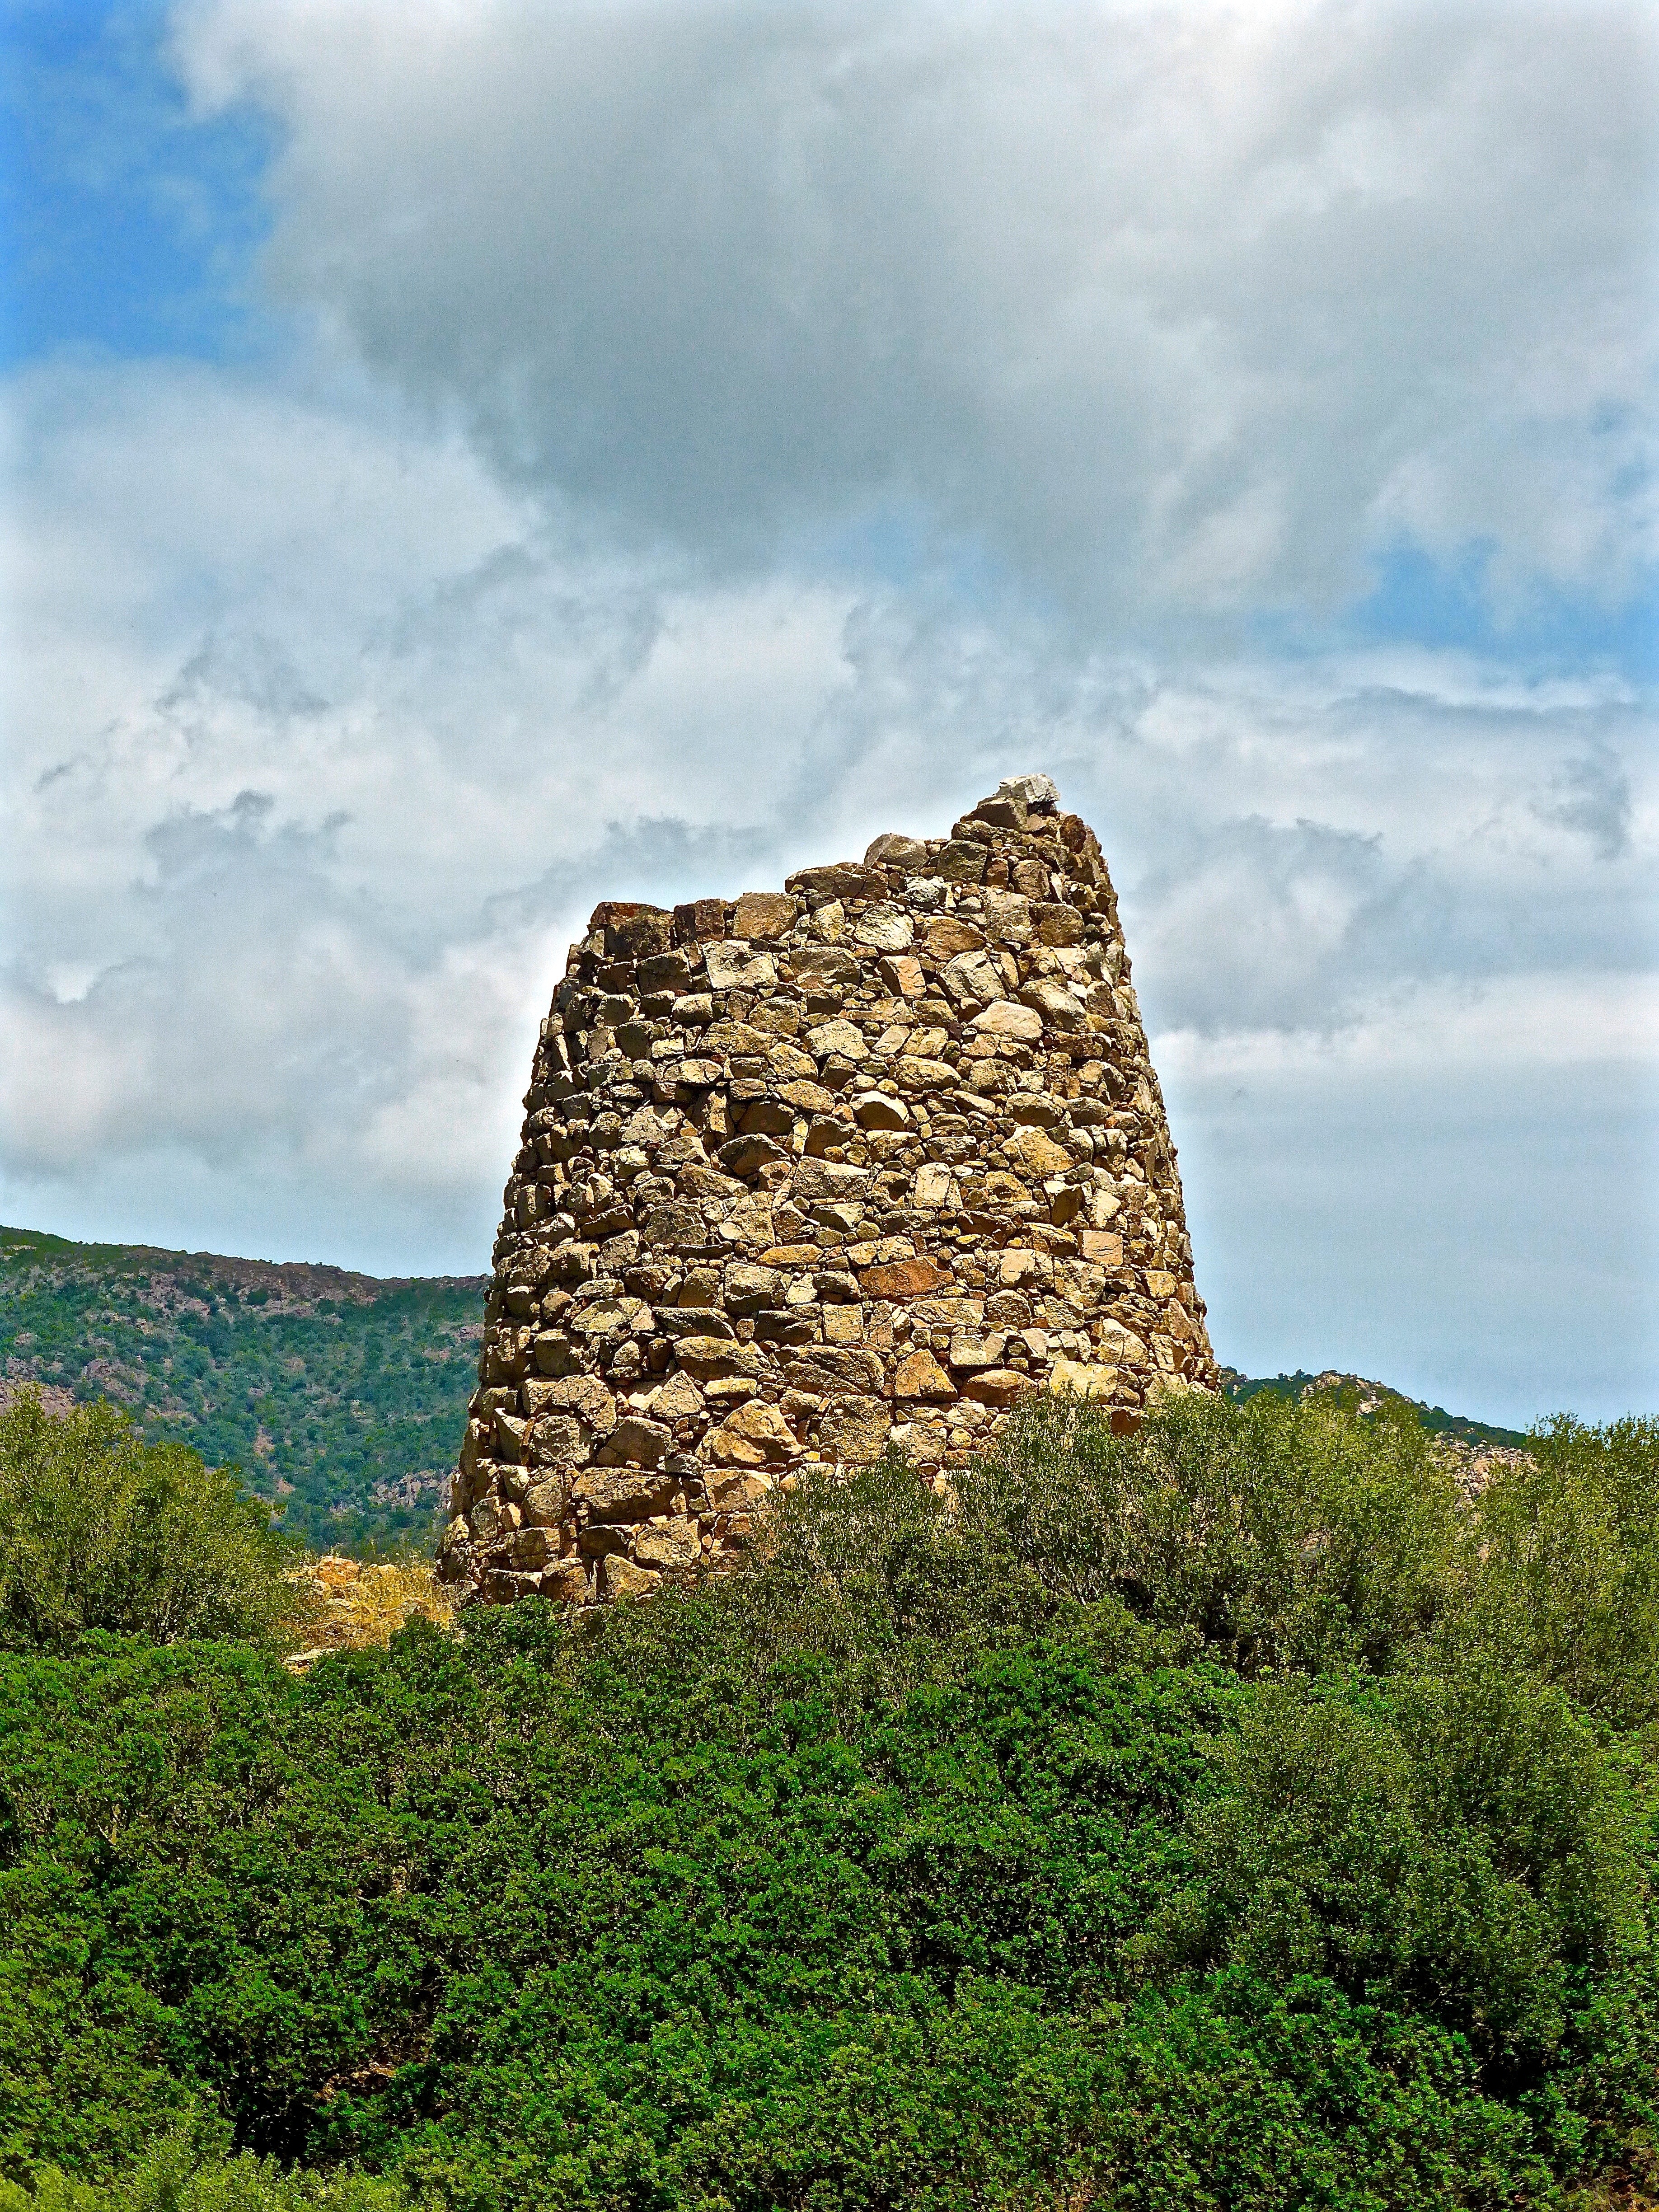
landscape, sea, tree, rock, mountain, sky, hill, stone, monument, cliff, tower, castle, landmark, stack, terrain, rocks, ruins, rural area, archaeological site, defensive, embattlement